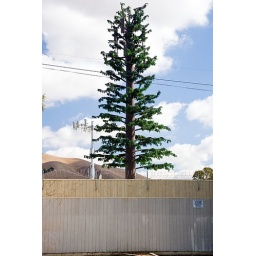
Cell phone tower that is on private property in Fremont, Calif